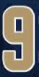
Number: 9